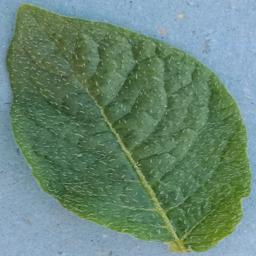
Label: Potato___Healthy